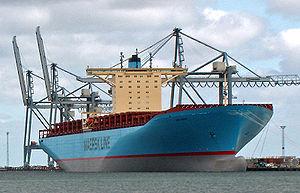
L’Emma Mærsk est un porte-conteneurs construit en 2006 et affrété par A.P. Møller-Mærsk. En 2006, il s'agit, avec sept autres navires de la série du plus grand porte-conteneurs existant en termes de longueur ; il a succédé au Cosco Guangzhou à ce titre. Il est en service sur la ligne Europe - Asie.